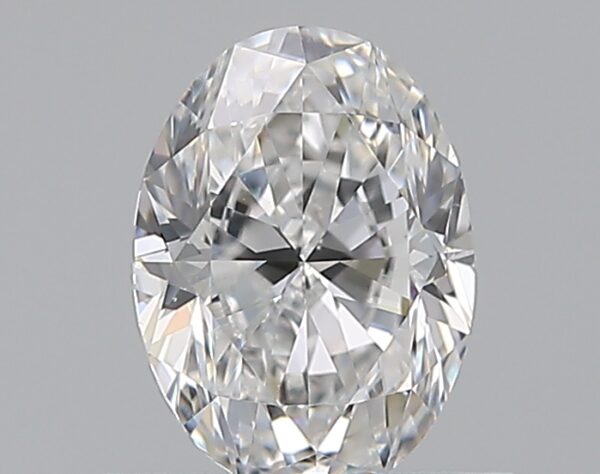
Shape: oval
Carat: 0.7
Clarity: VS2
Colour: D
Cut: GD
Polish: EX
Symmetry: VG
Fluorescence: N
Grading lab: GIA
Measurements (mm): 6.57 x 4.78 x 3.13